Shaanxi

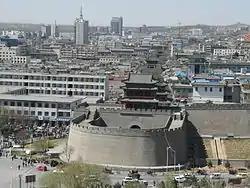
Walled City of Yulin, Shaanxi.

The geography of the area is described as being part of the Ordos Desert in the north along the border with Inner Mongolia, the Loess Plateau in the central part of the province, the Qin Mountains (Qinling) running east to west in the south central part, and subtropical climate south of the Qinling. In between the Loess Plateau and the Qinling lies the Wei River Valley, or Guanzhong, a cradle of early Chinese civilization.